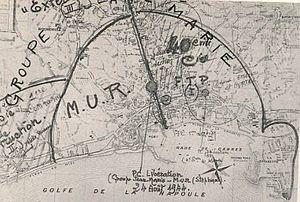
Plan de bataille pour la libération de Cannes établi par Ange-Marie Miniconi en personne
Ange-Marie Miniconi, connu sous le nom de commandant Jean-Marie, né à Ocana en Corse le 5 juin 1911, décédé le 26 décembre 1988 à Cannes, est un résistant français qui dirigea un important réseau durant la Seconde Guerre mondiale à Cannes.